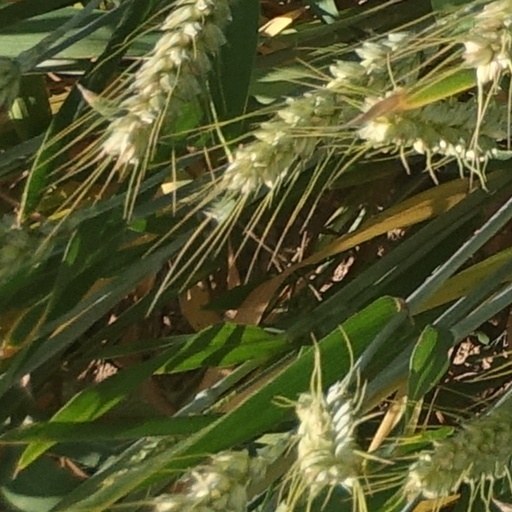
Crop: wheat